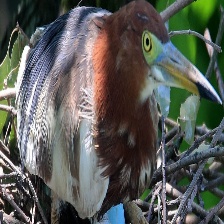
Species: CHINESE POND HERON
Scientific name: ARDEOLA BACCHUS
ImageNet parent category: little_blue_heron